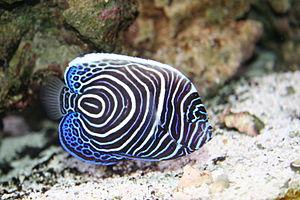
Le Poisson-ange empereur ou Ange de mer impérial est un poisson de l'océan Indien, Pacifique et de la mer Rouge.